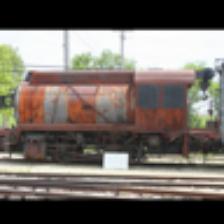
Label: NonHuman